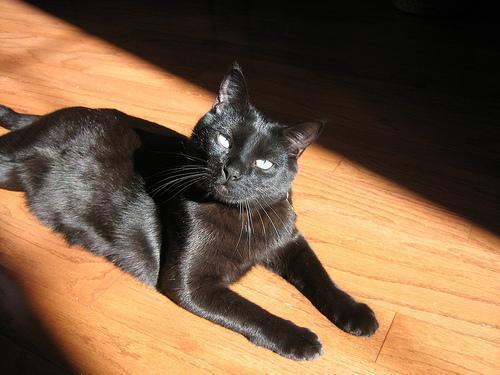
Bombay